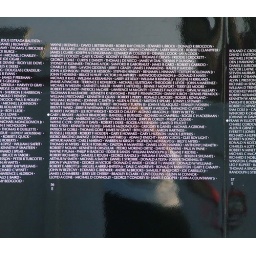
this experience was so moving. the traveling wall was se up in front of my office for a week.